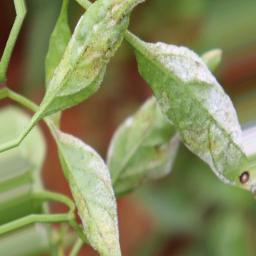
Label: powdery mildew